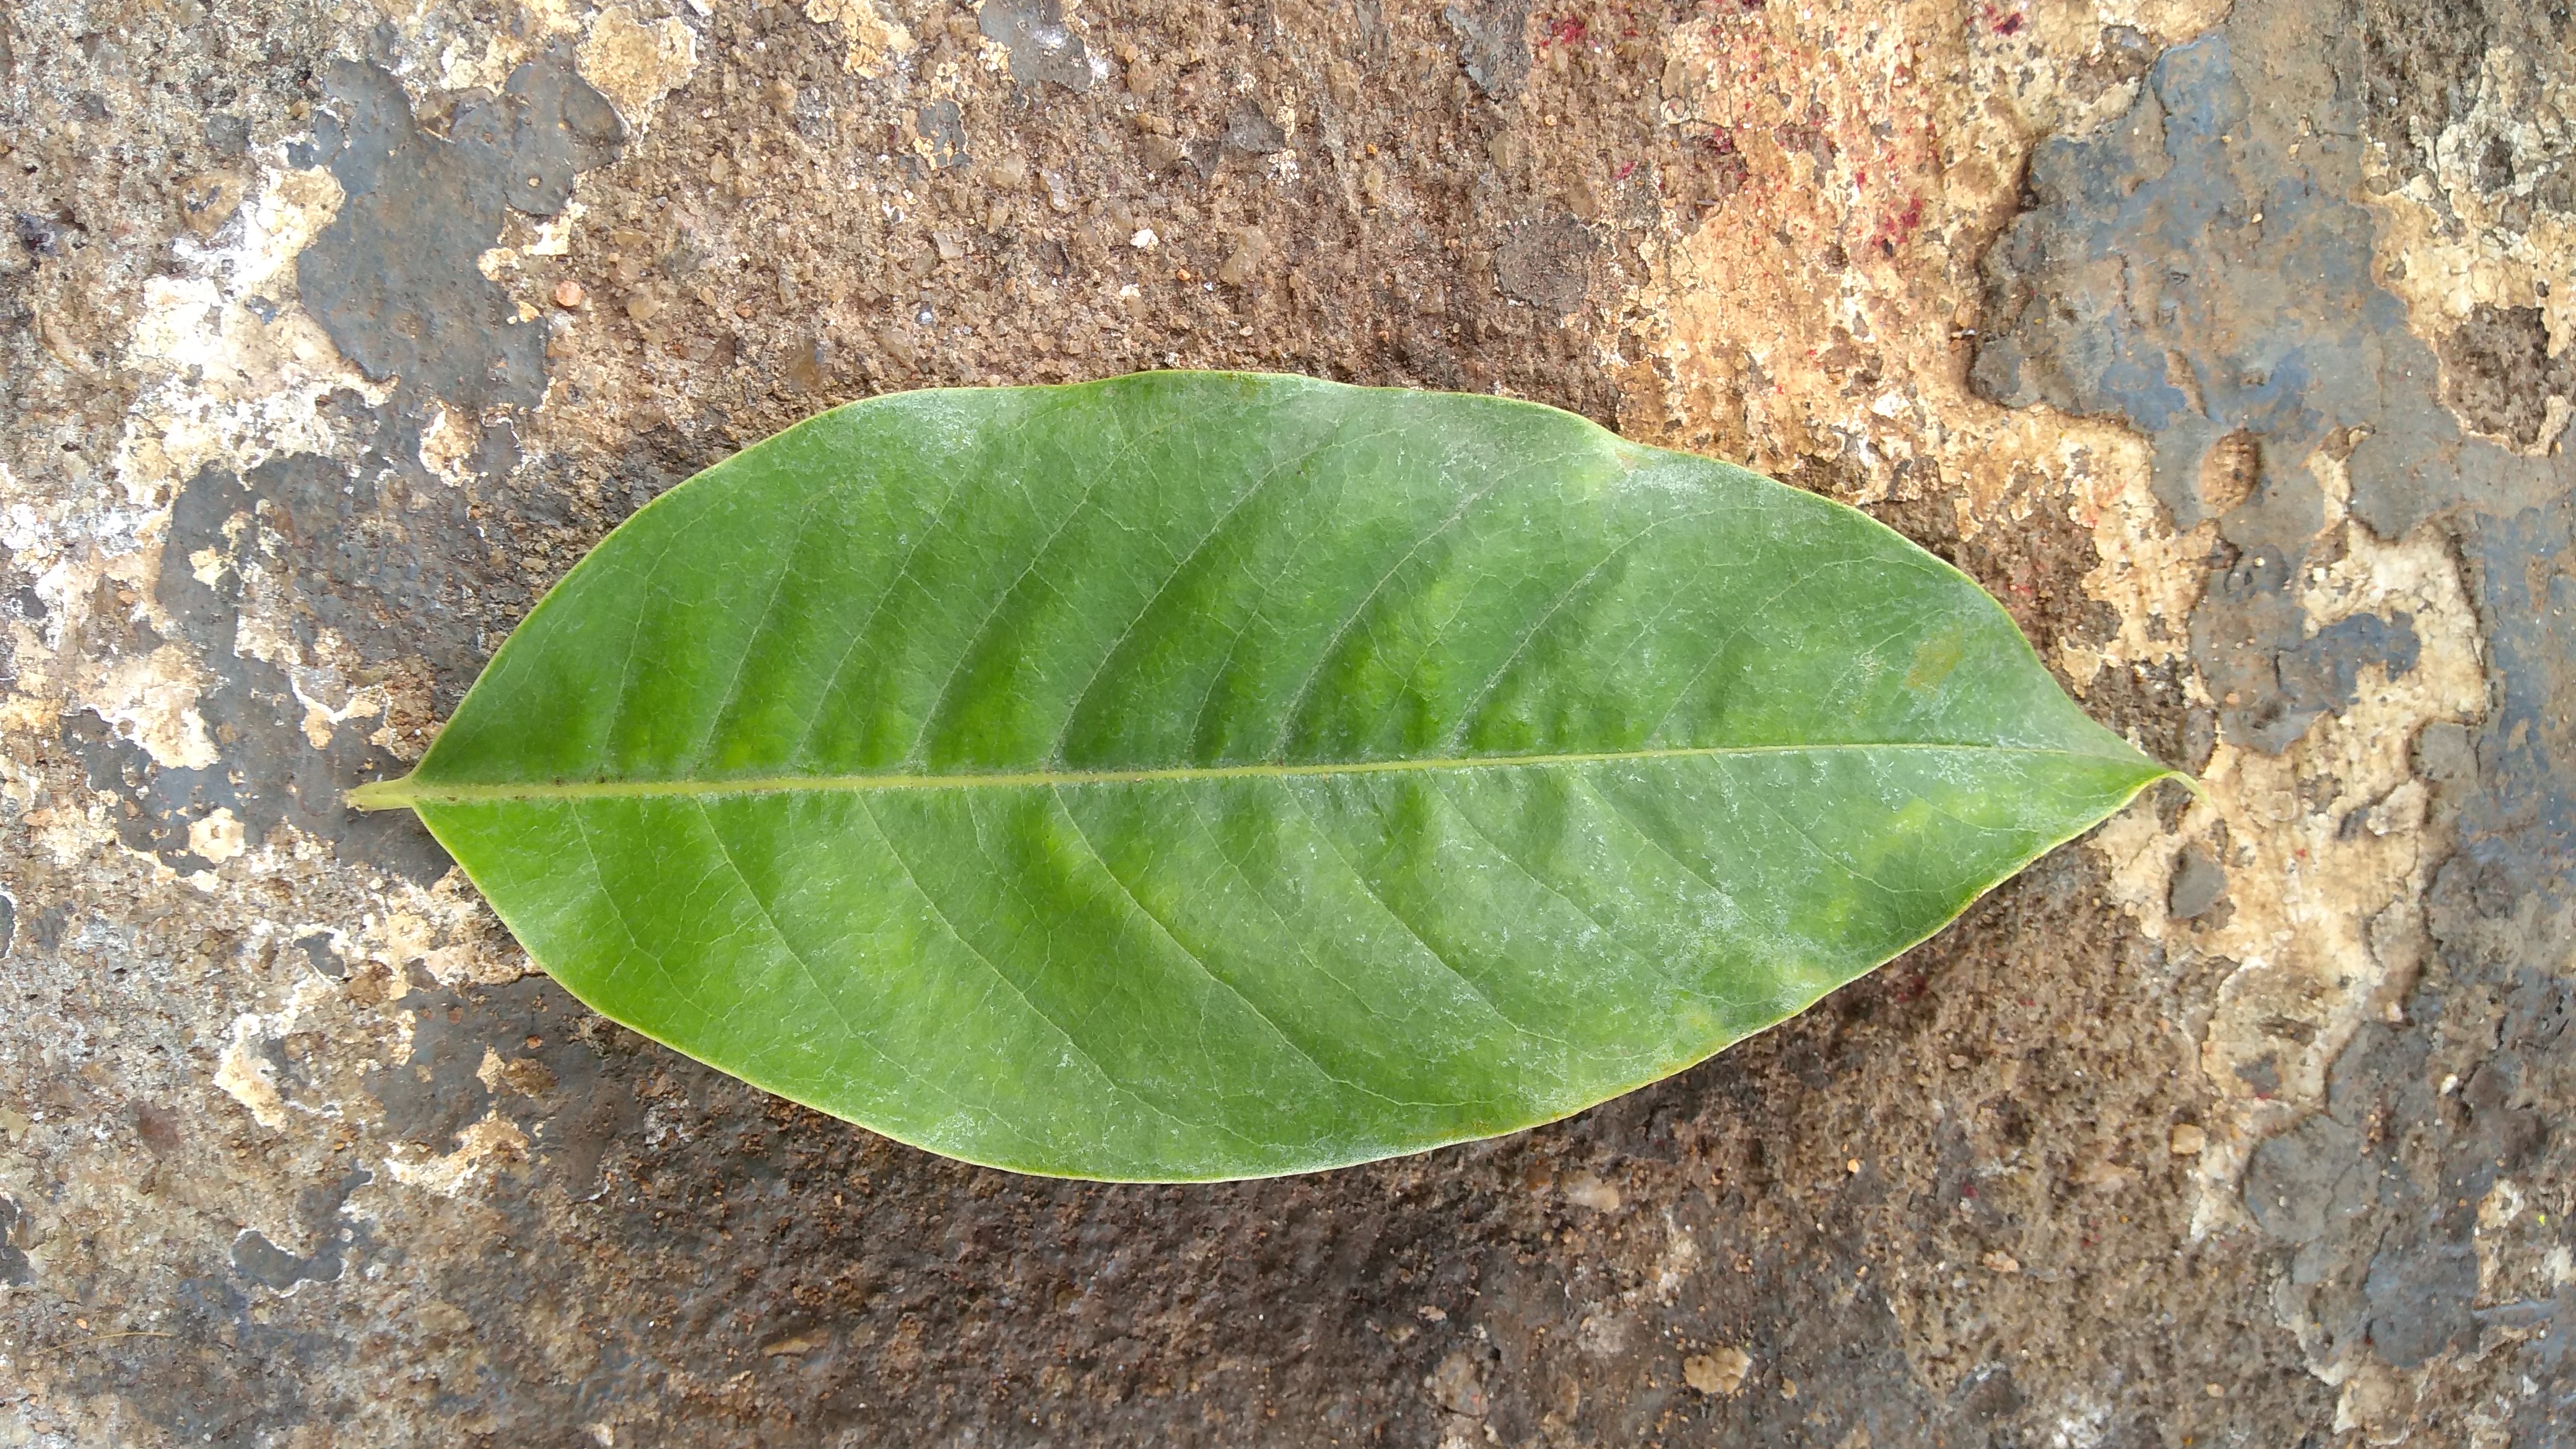
Plant: Sampige